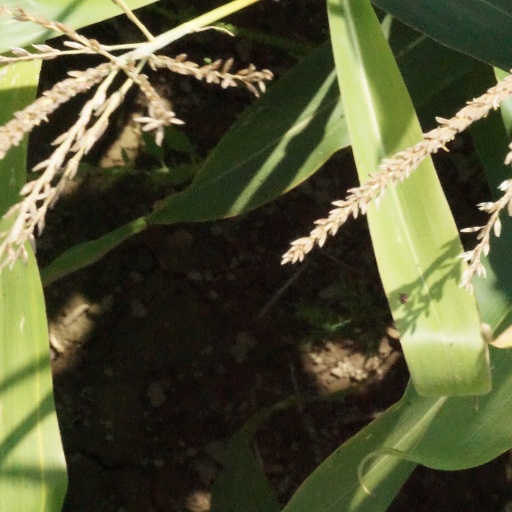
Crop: maize; corn